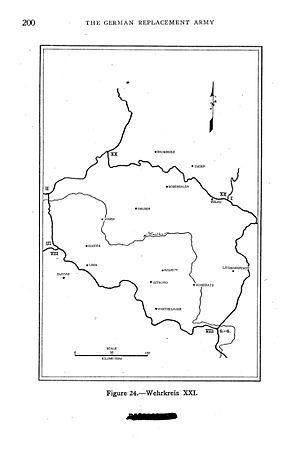
Le Wehrkreis XXI était la 21ᵉ région militaire allemande contrôlant la région ouest de la Pologne, le Wartheland en allemand, et Poznań, durant la période d'occupation de la Pologne par l'Allemagne nazie.